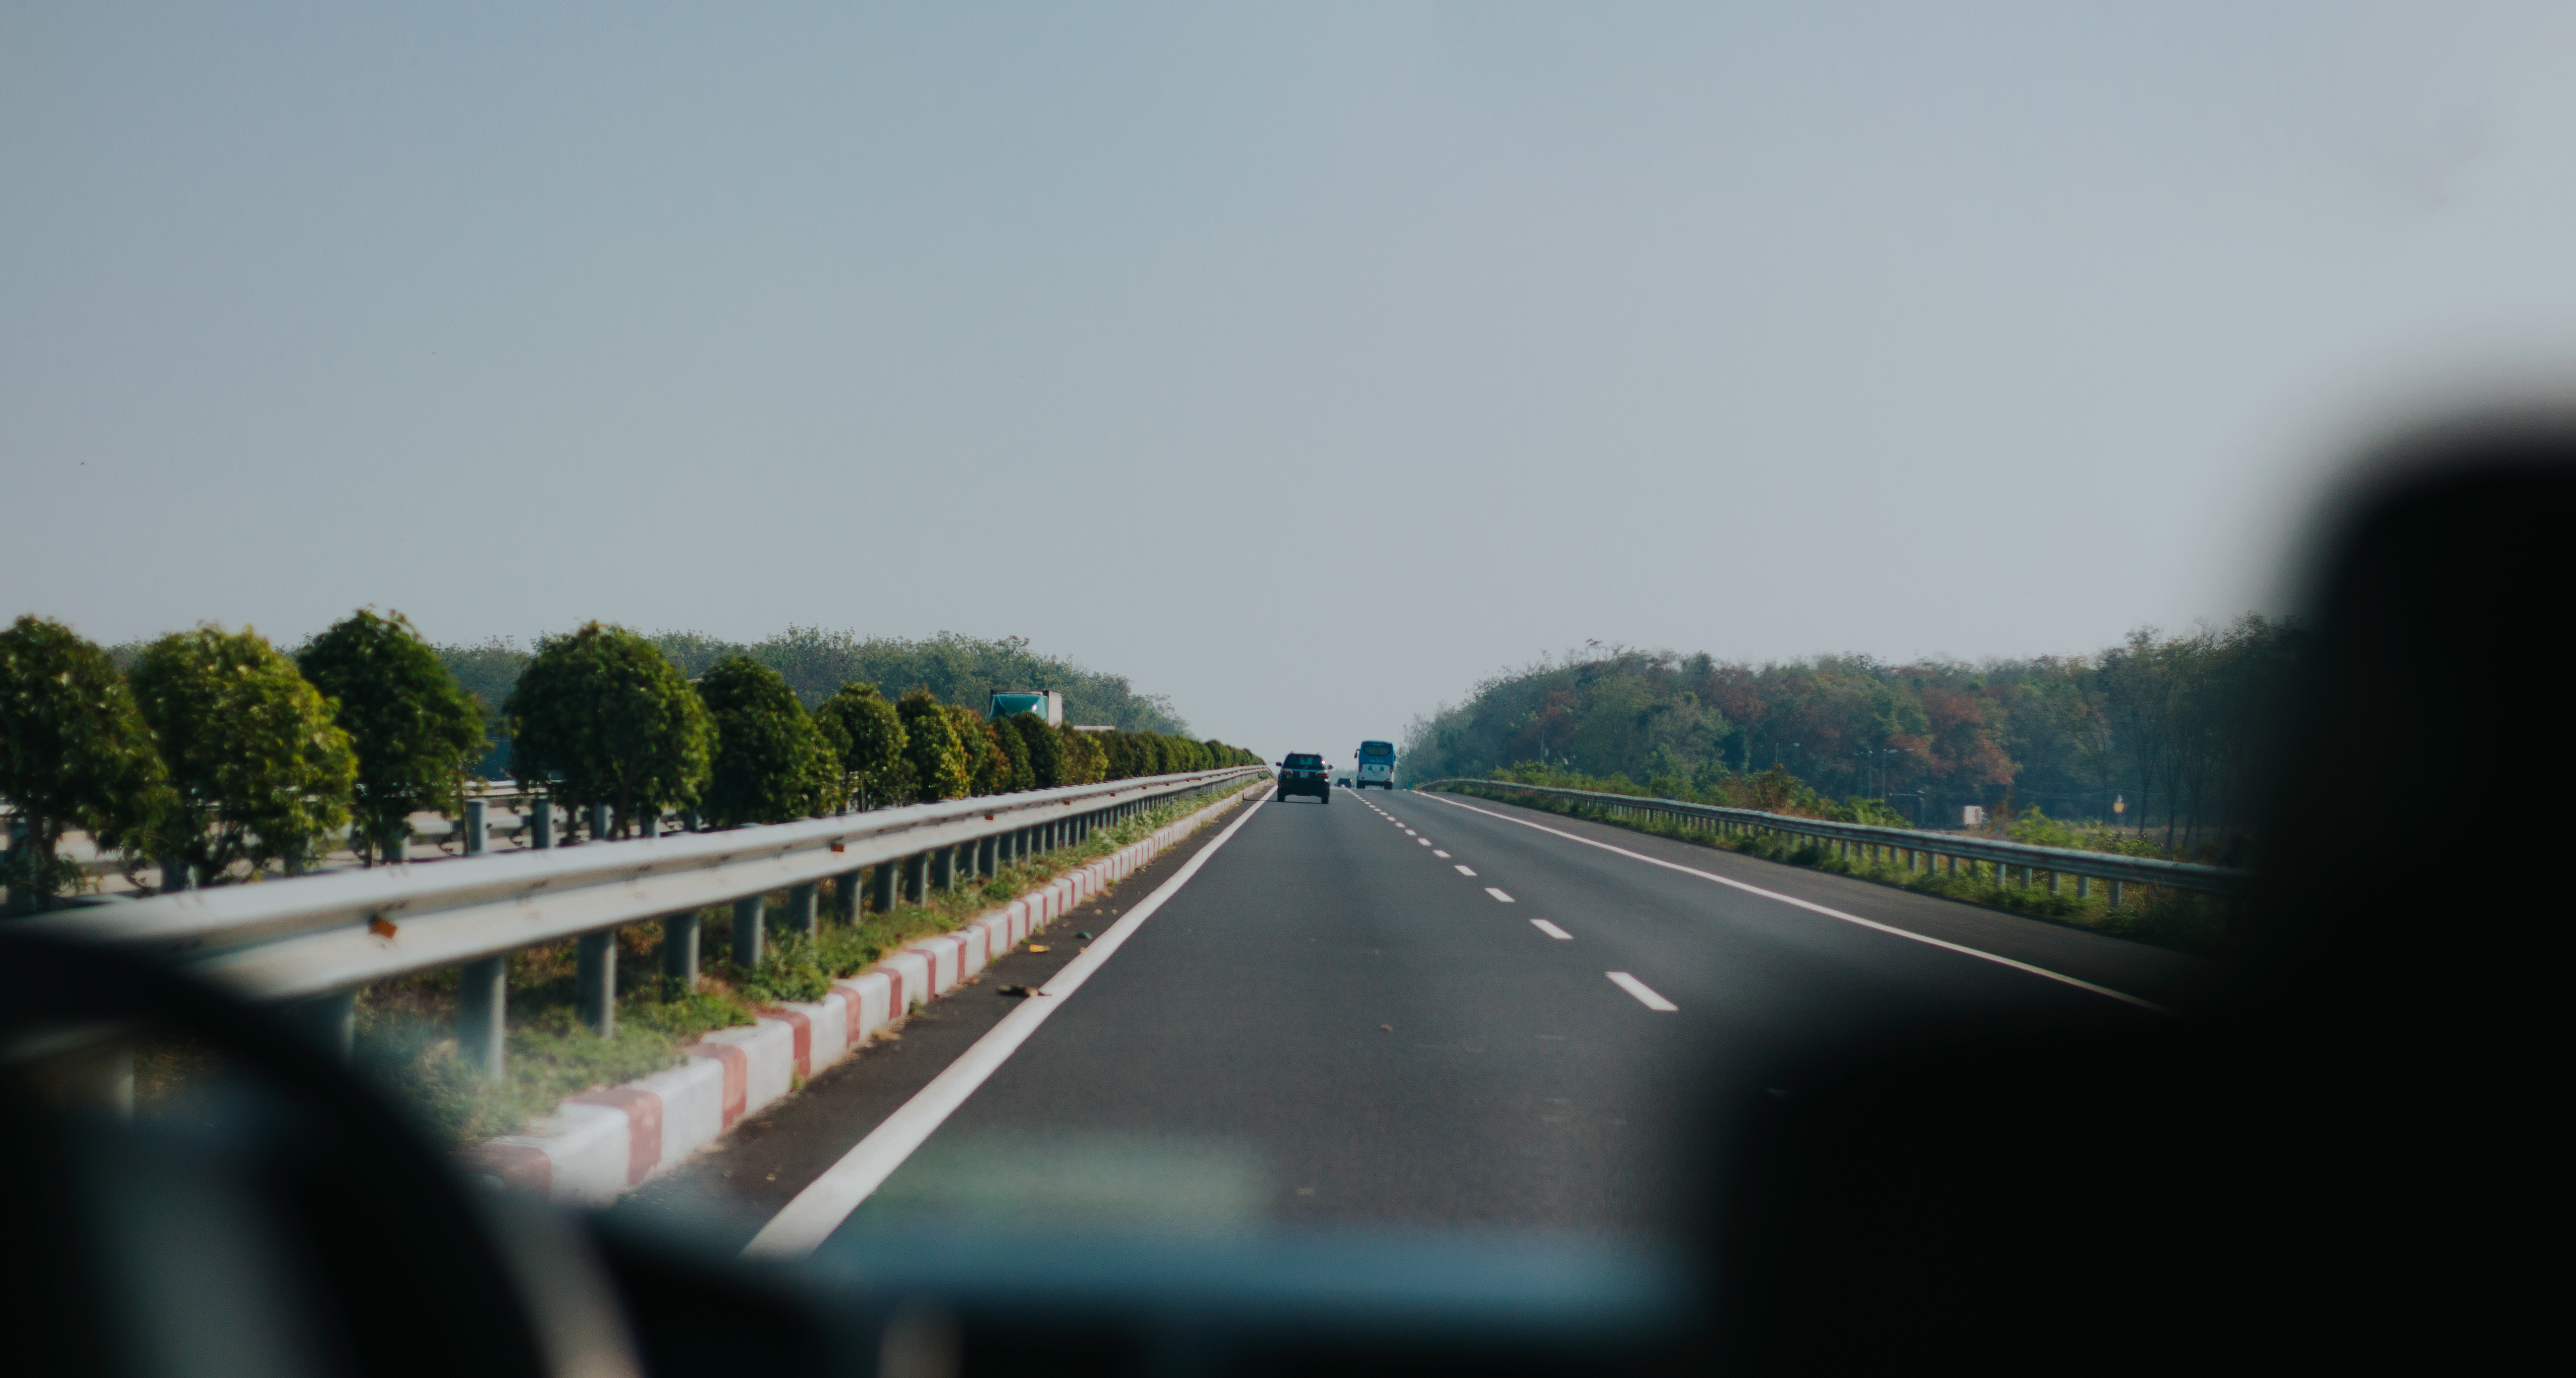
beautiful, landscape, art, road, car, highway, lane, sky, infrastructure, controlled access highway, road trip, asphalt, fixed link, morning, tree, line, road surface, plant, shoulder, metropolitan area, horizon, driving